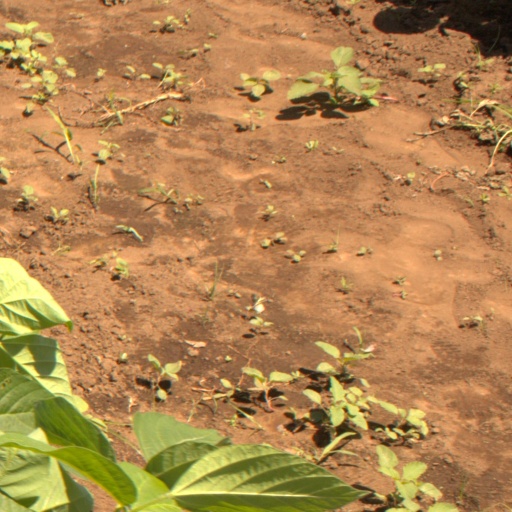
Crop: soybean